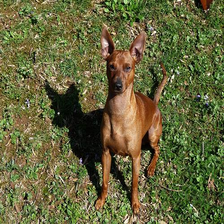
Species: dog
Breed: miniature pinscher